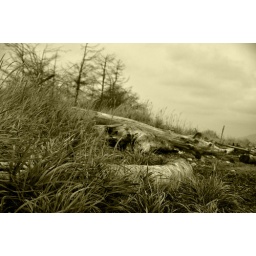
The beach at Tixen/ Cordova Spit is pummeled in the strongest winds of the year. The log cross lies solid.